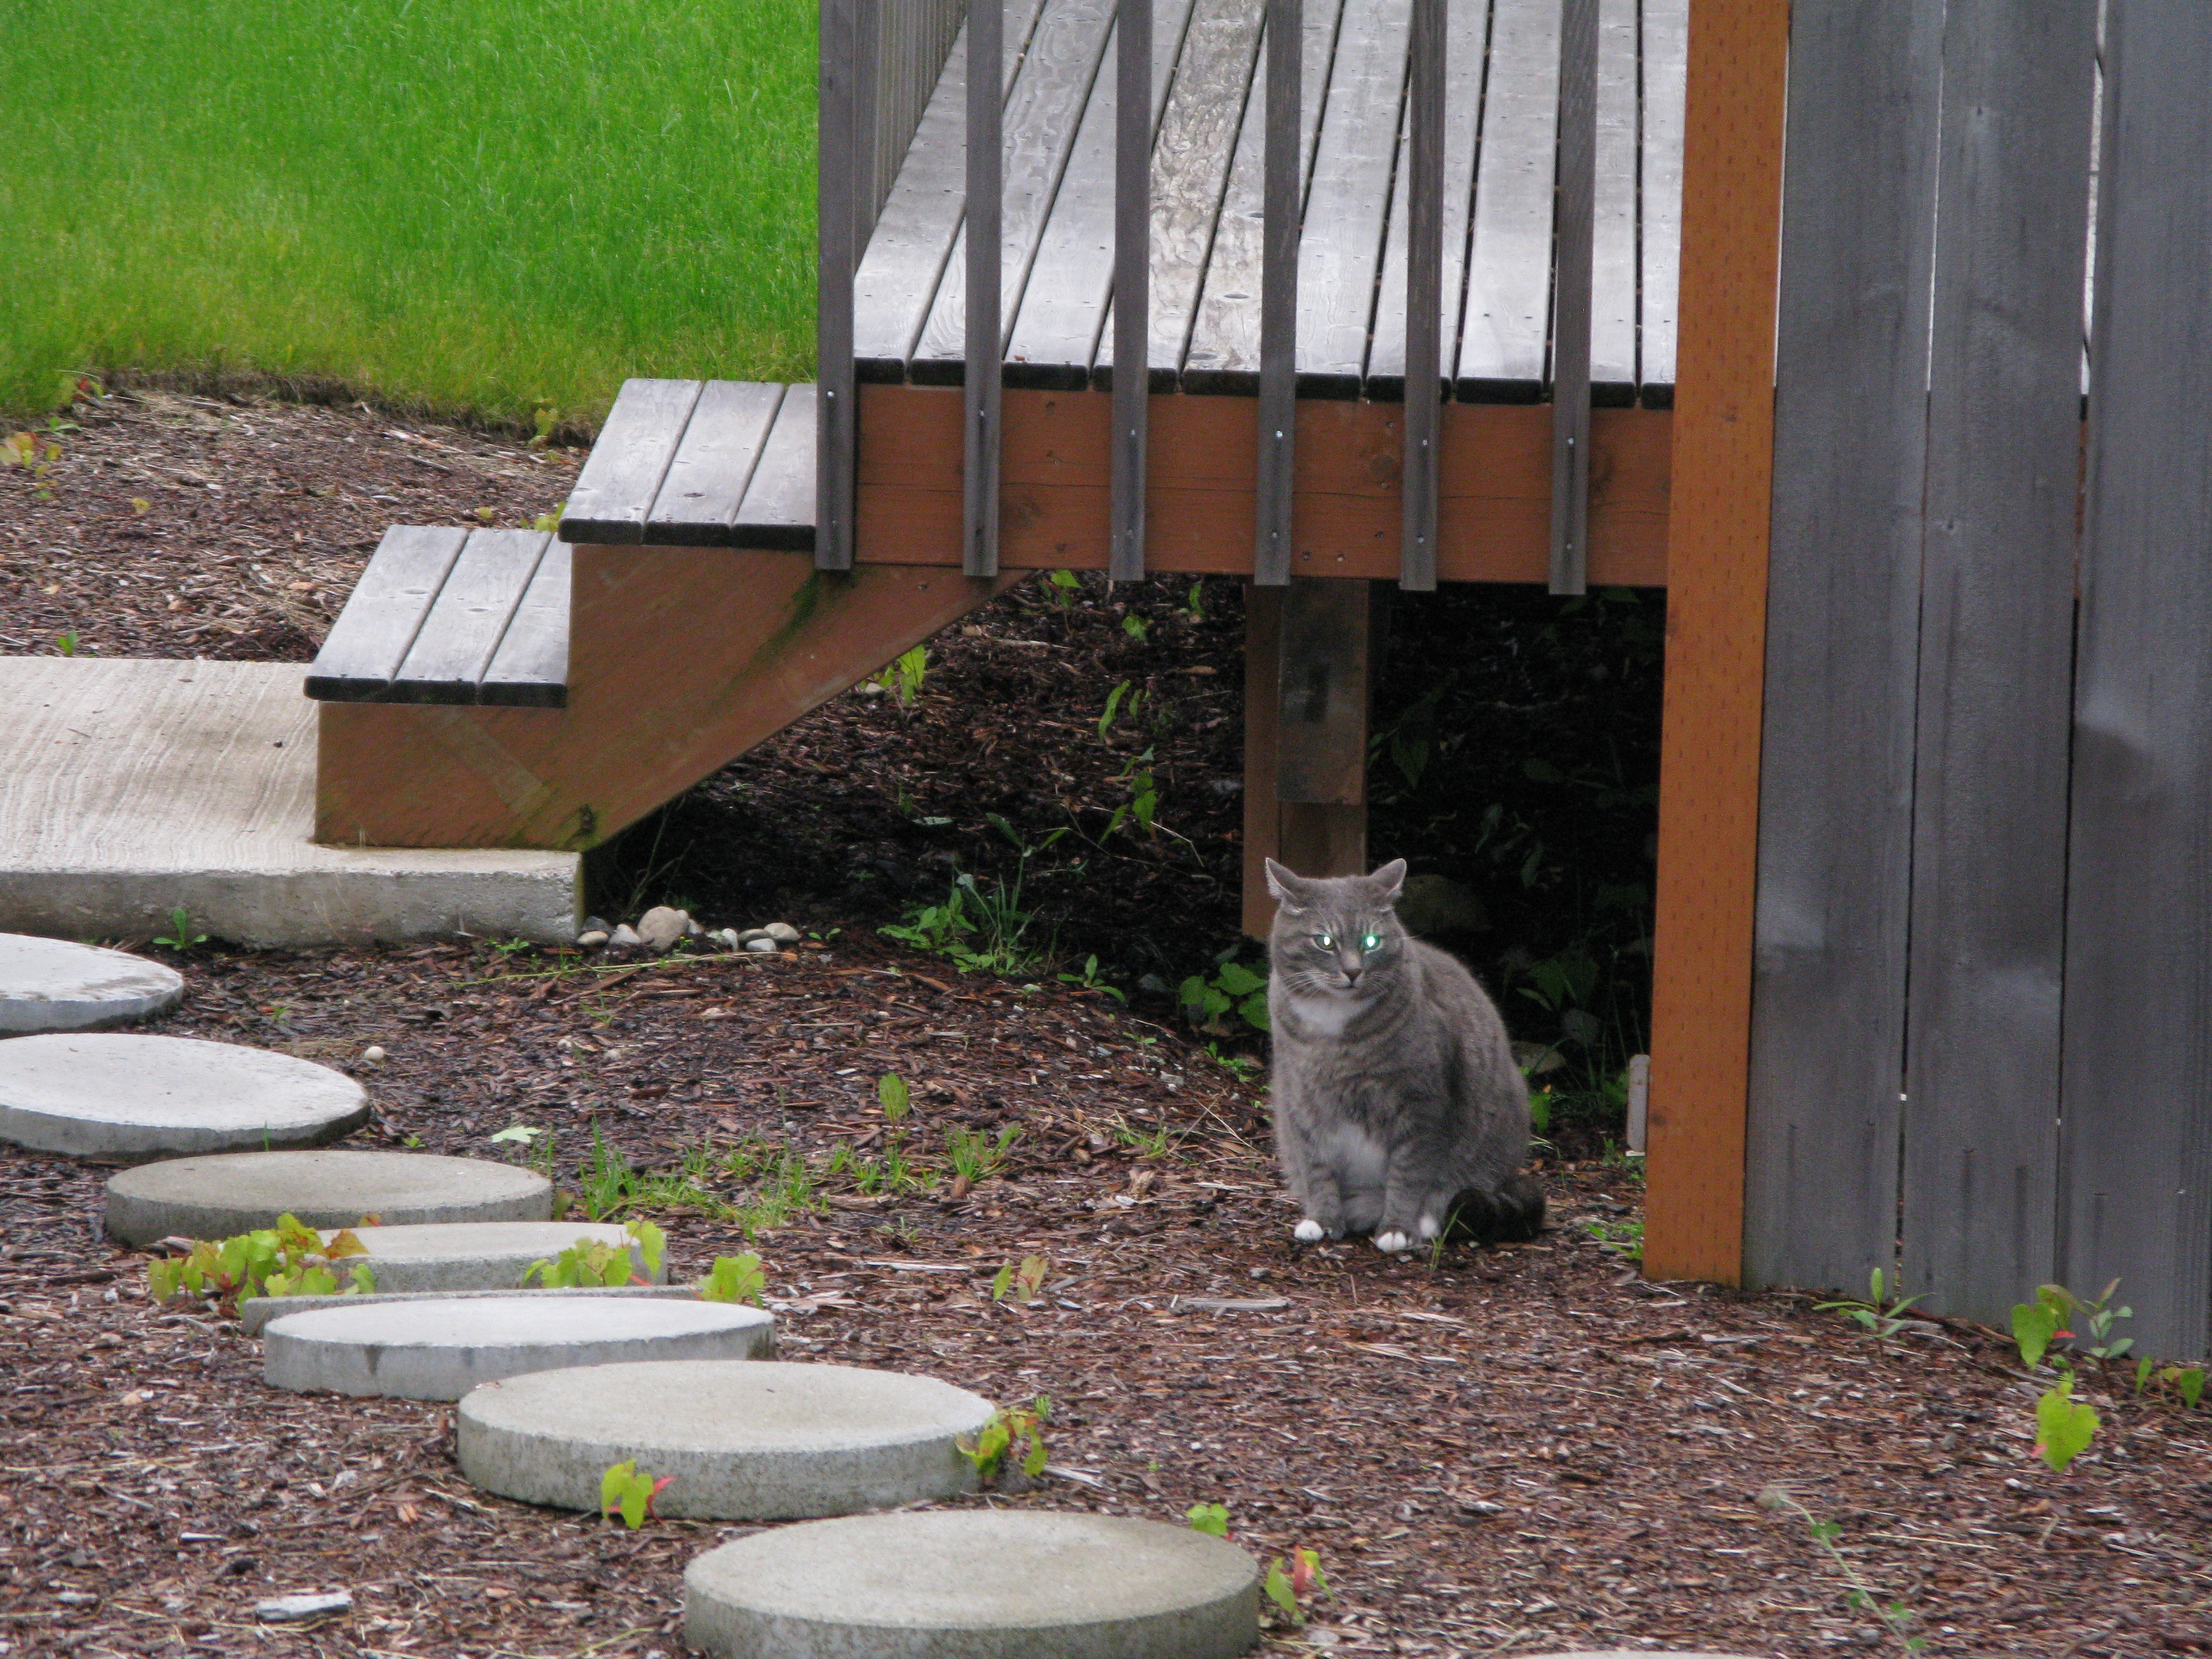
nature, grass, deck, wood, lawn, house, home, animal, wall, steps, walkway, bark, cat, feline, backyard, gray, garden, outdoors, outside, grey, stones, landscaping, stairs, wooden, yard, stepping, outdoor structure